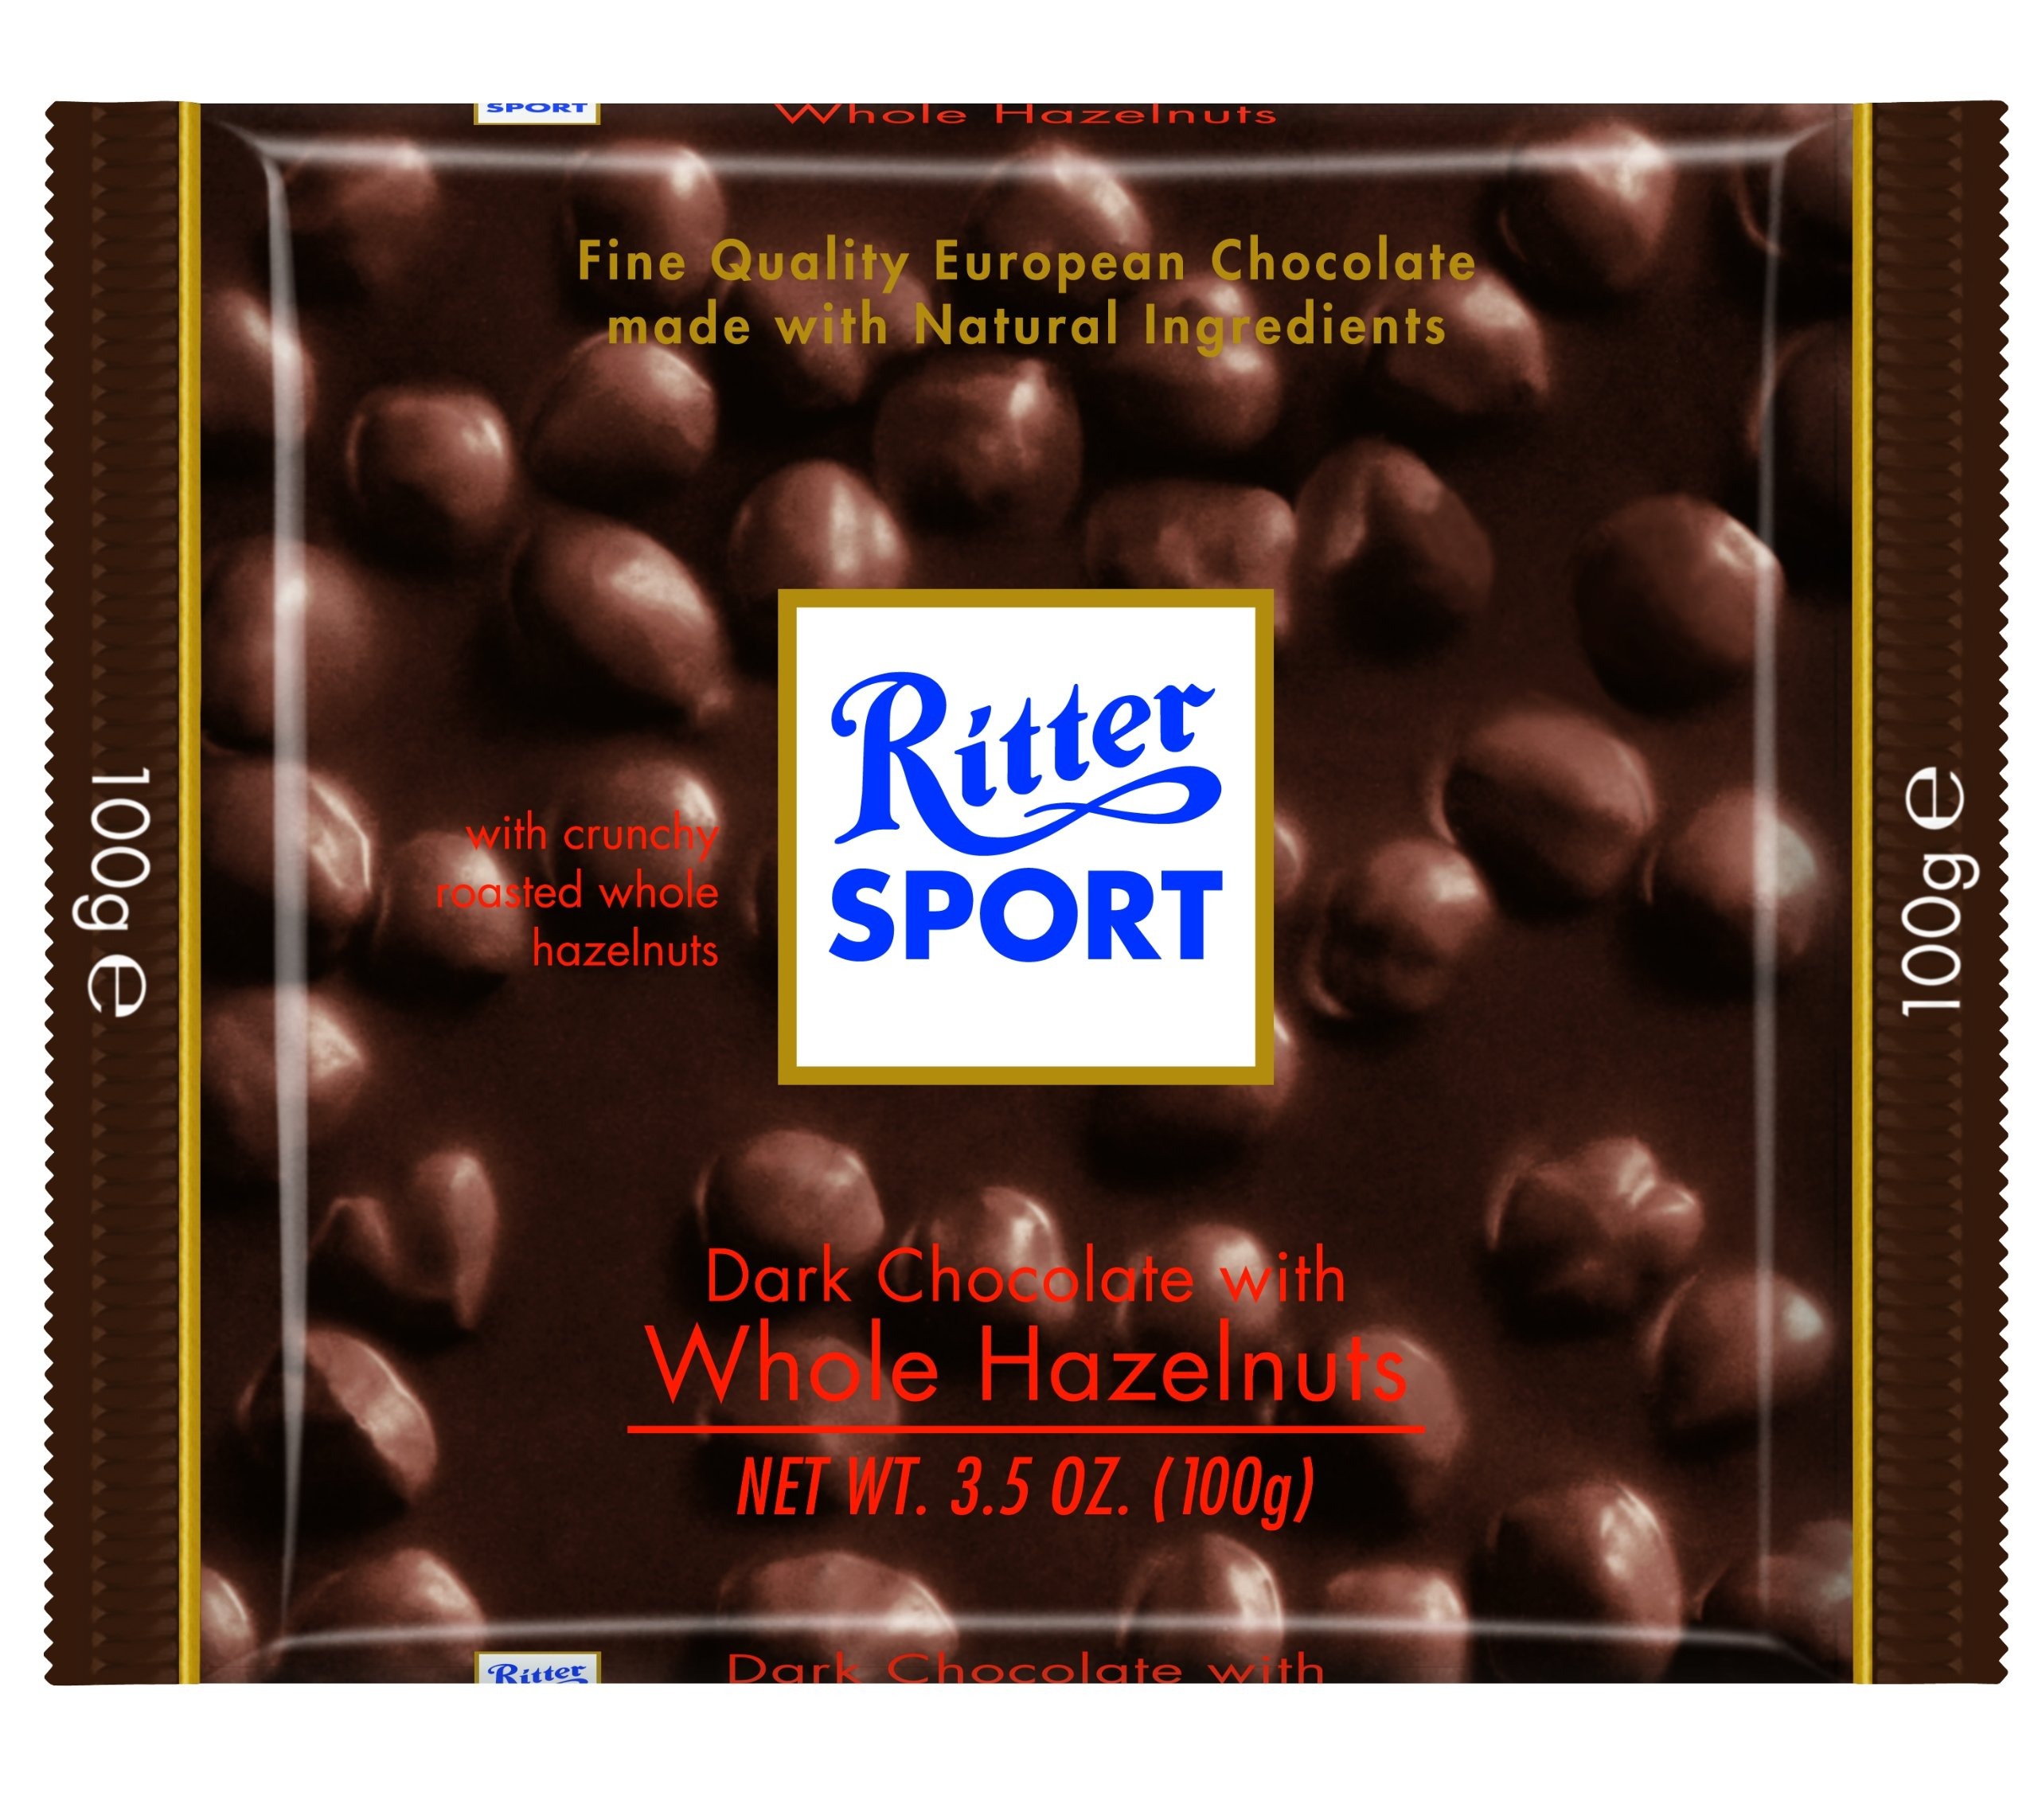
Item Name: Ritter Sport, Dark Chocolate with Whole Hazelnuts (Pillow Pack), 3.5-Ounce Bars (Pack of 8)
Bullet Point 1: 100% Natural
Bullet Point 2: Dark Chocolate with Whole Hazelnuts
Bullet Point 3: Product of Germany
Value: 28.0
Unit: Ounce

Price: 38.1